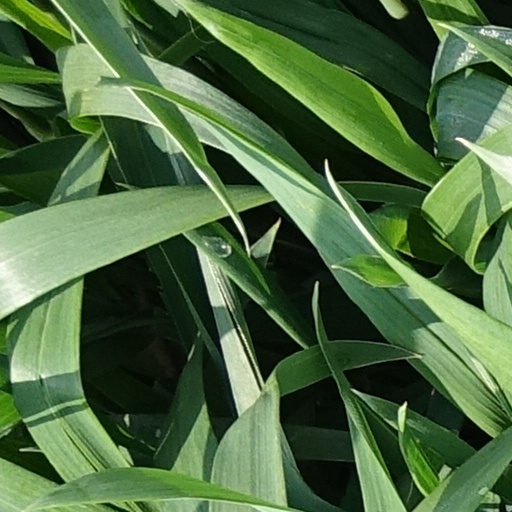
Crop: wheat